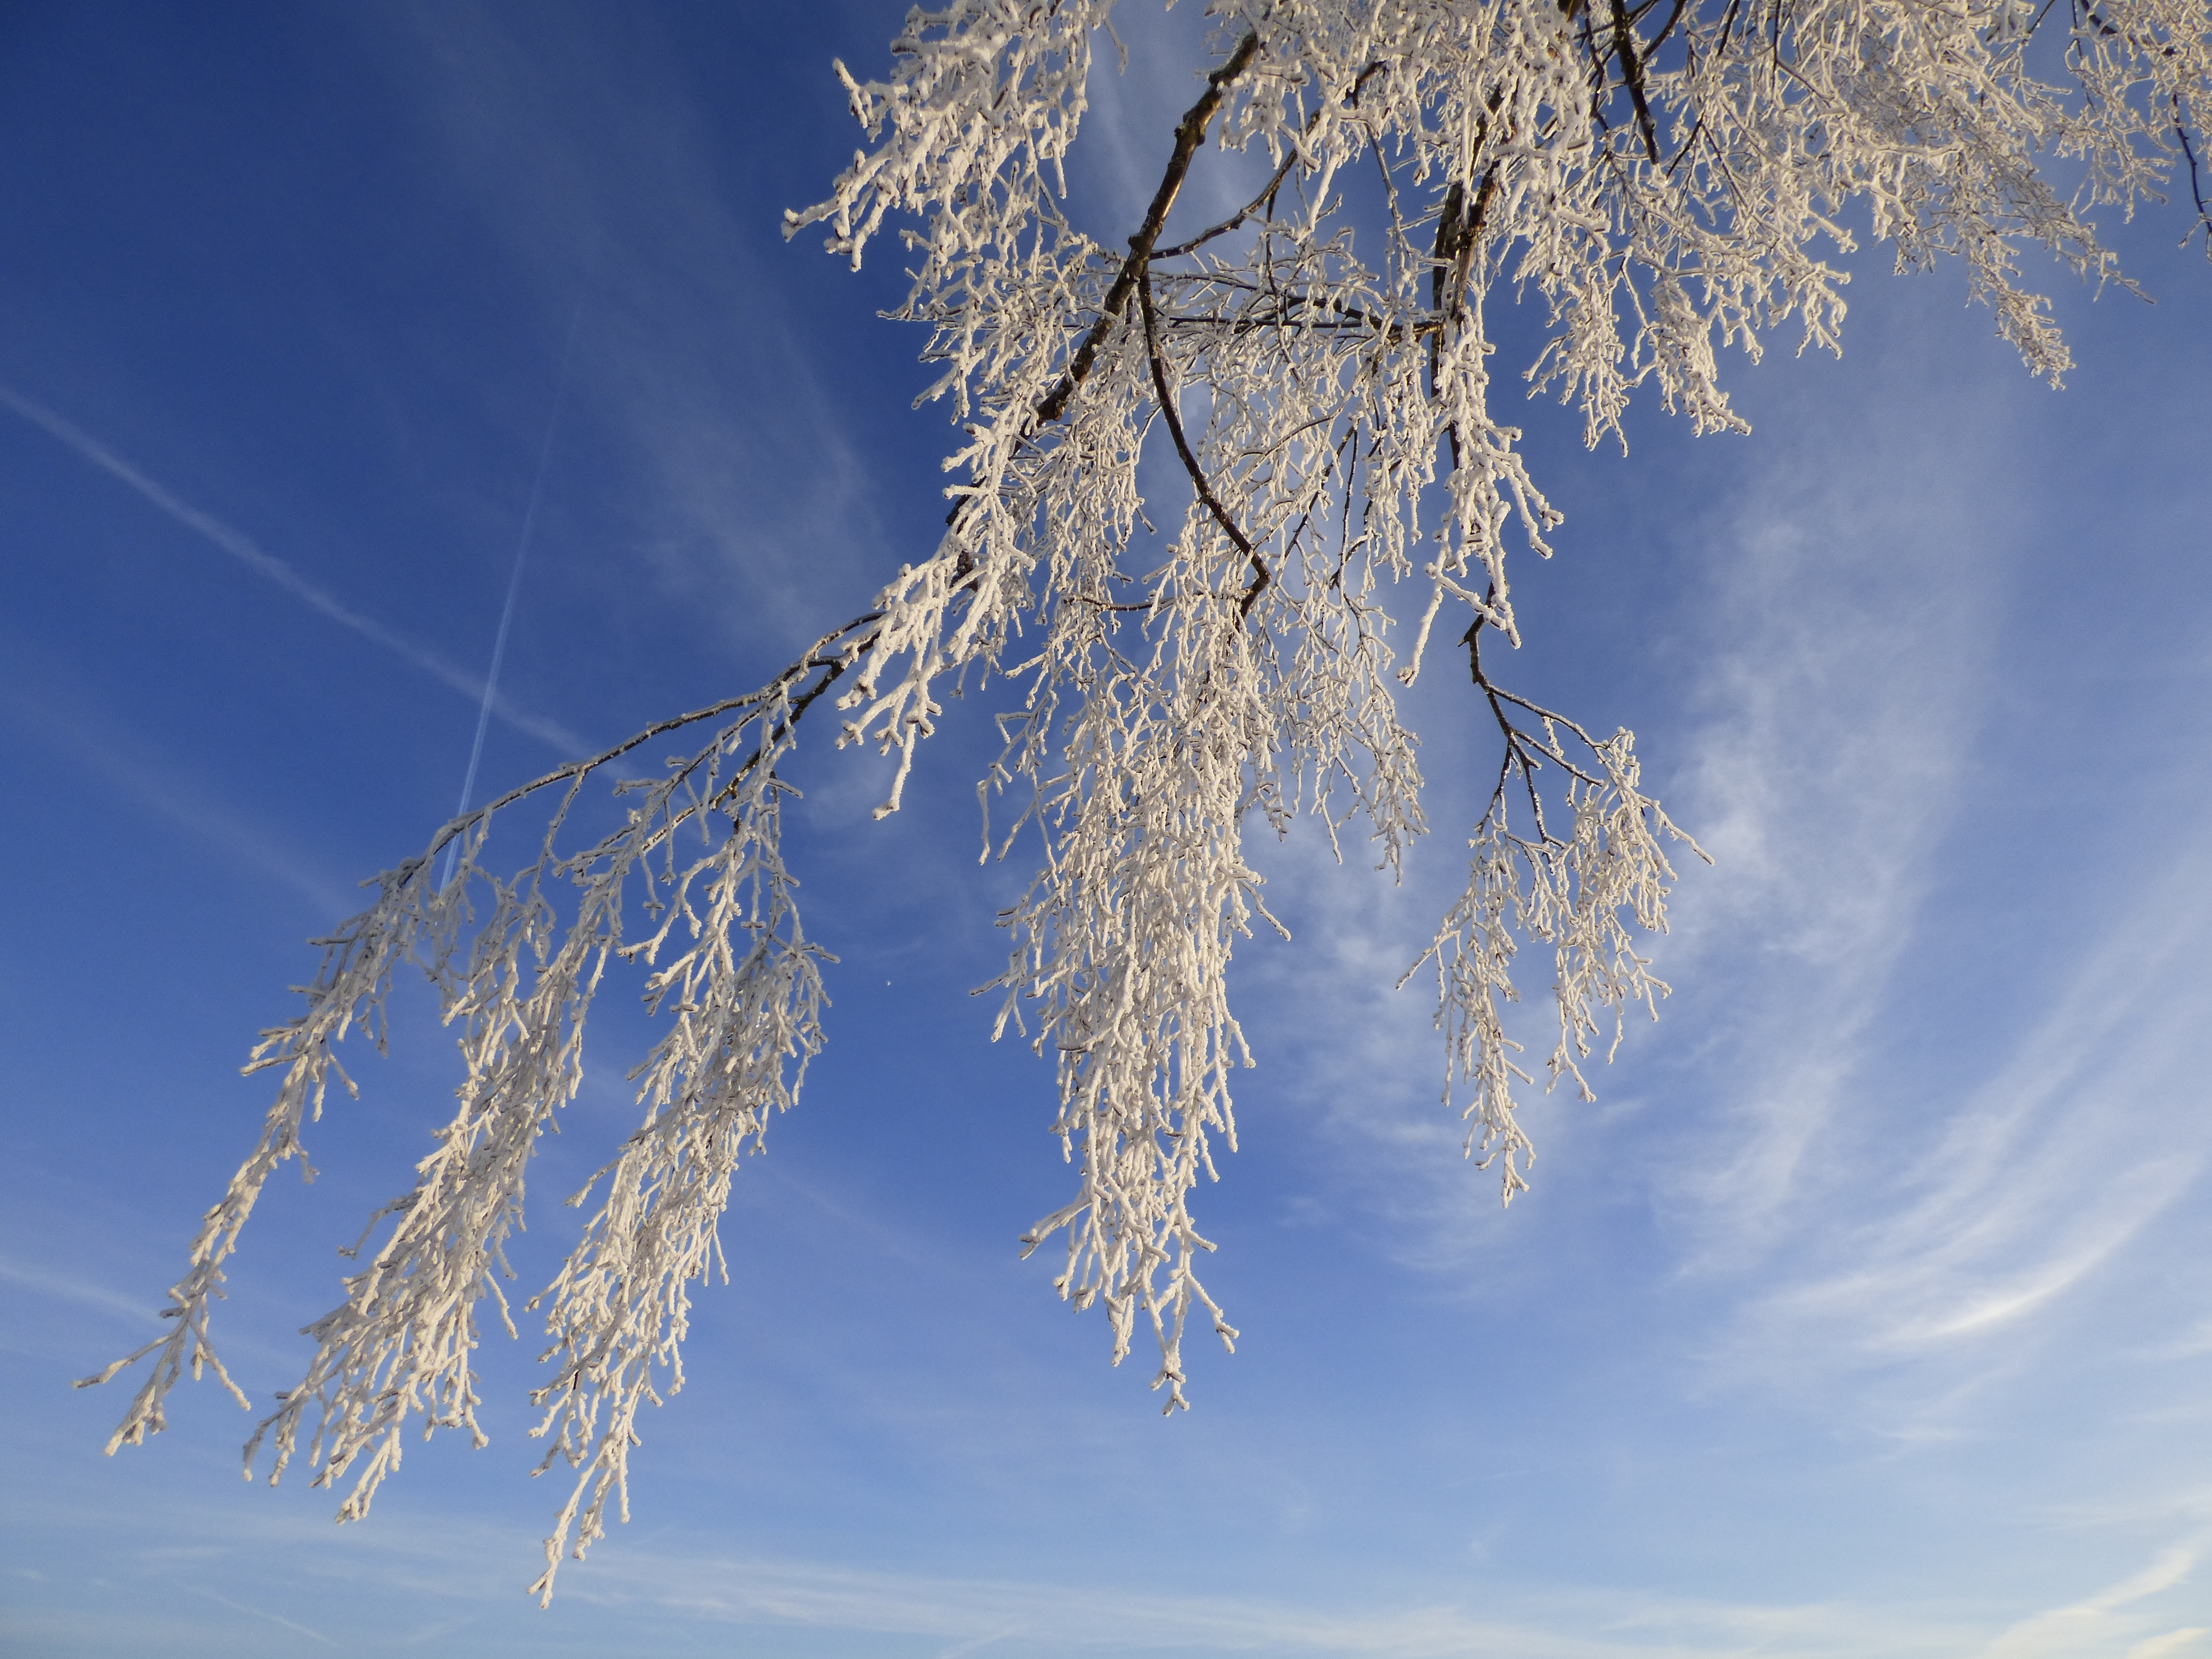
tree, nature, branch, cold, winter, cloud, plant, sky, sunlight, air, frost, atmosphere, ripe, ice, freeze, frozen, blue, season, branches, luxembourg, freezing, woody plant